Fossanova Abbey

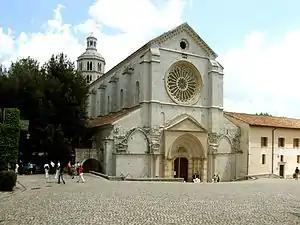
Abbey of Fossanova

Fossanova Abbey, earlier Fossa Nuova, is a church that was formerly a Cistercian abbey located near the railway station of Priverno in Latina, Italy, about south-east of Rome.